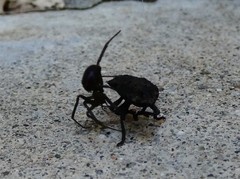
Species: Lactrodectus_hesperus